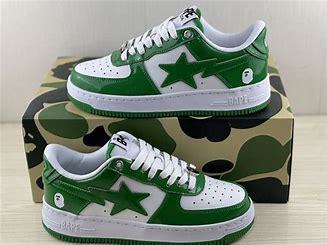
Brand: BAPE
Model: Bapesta